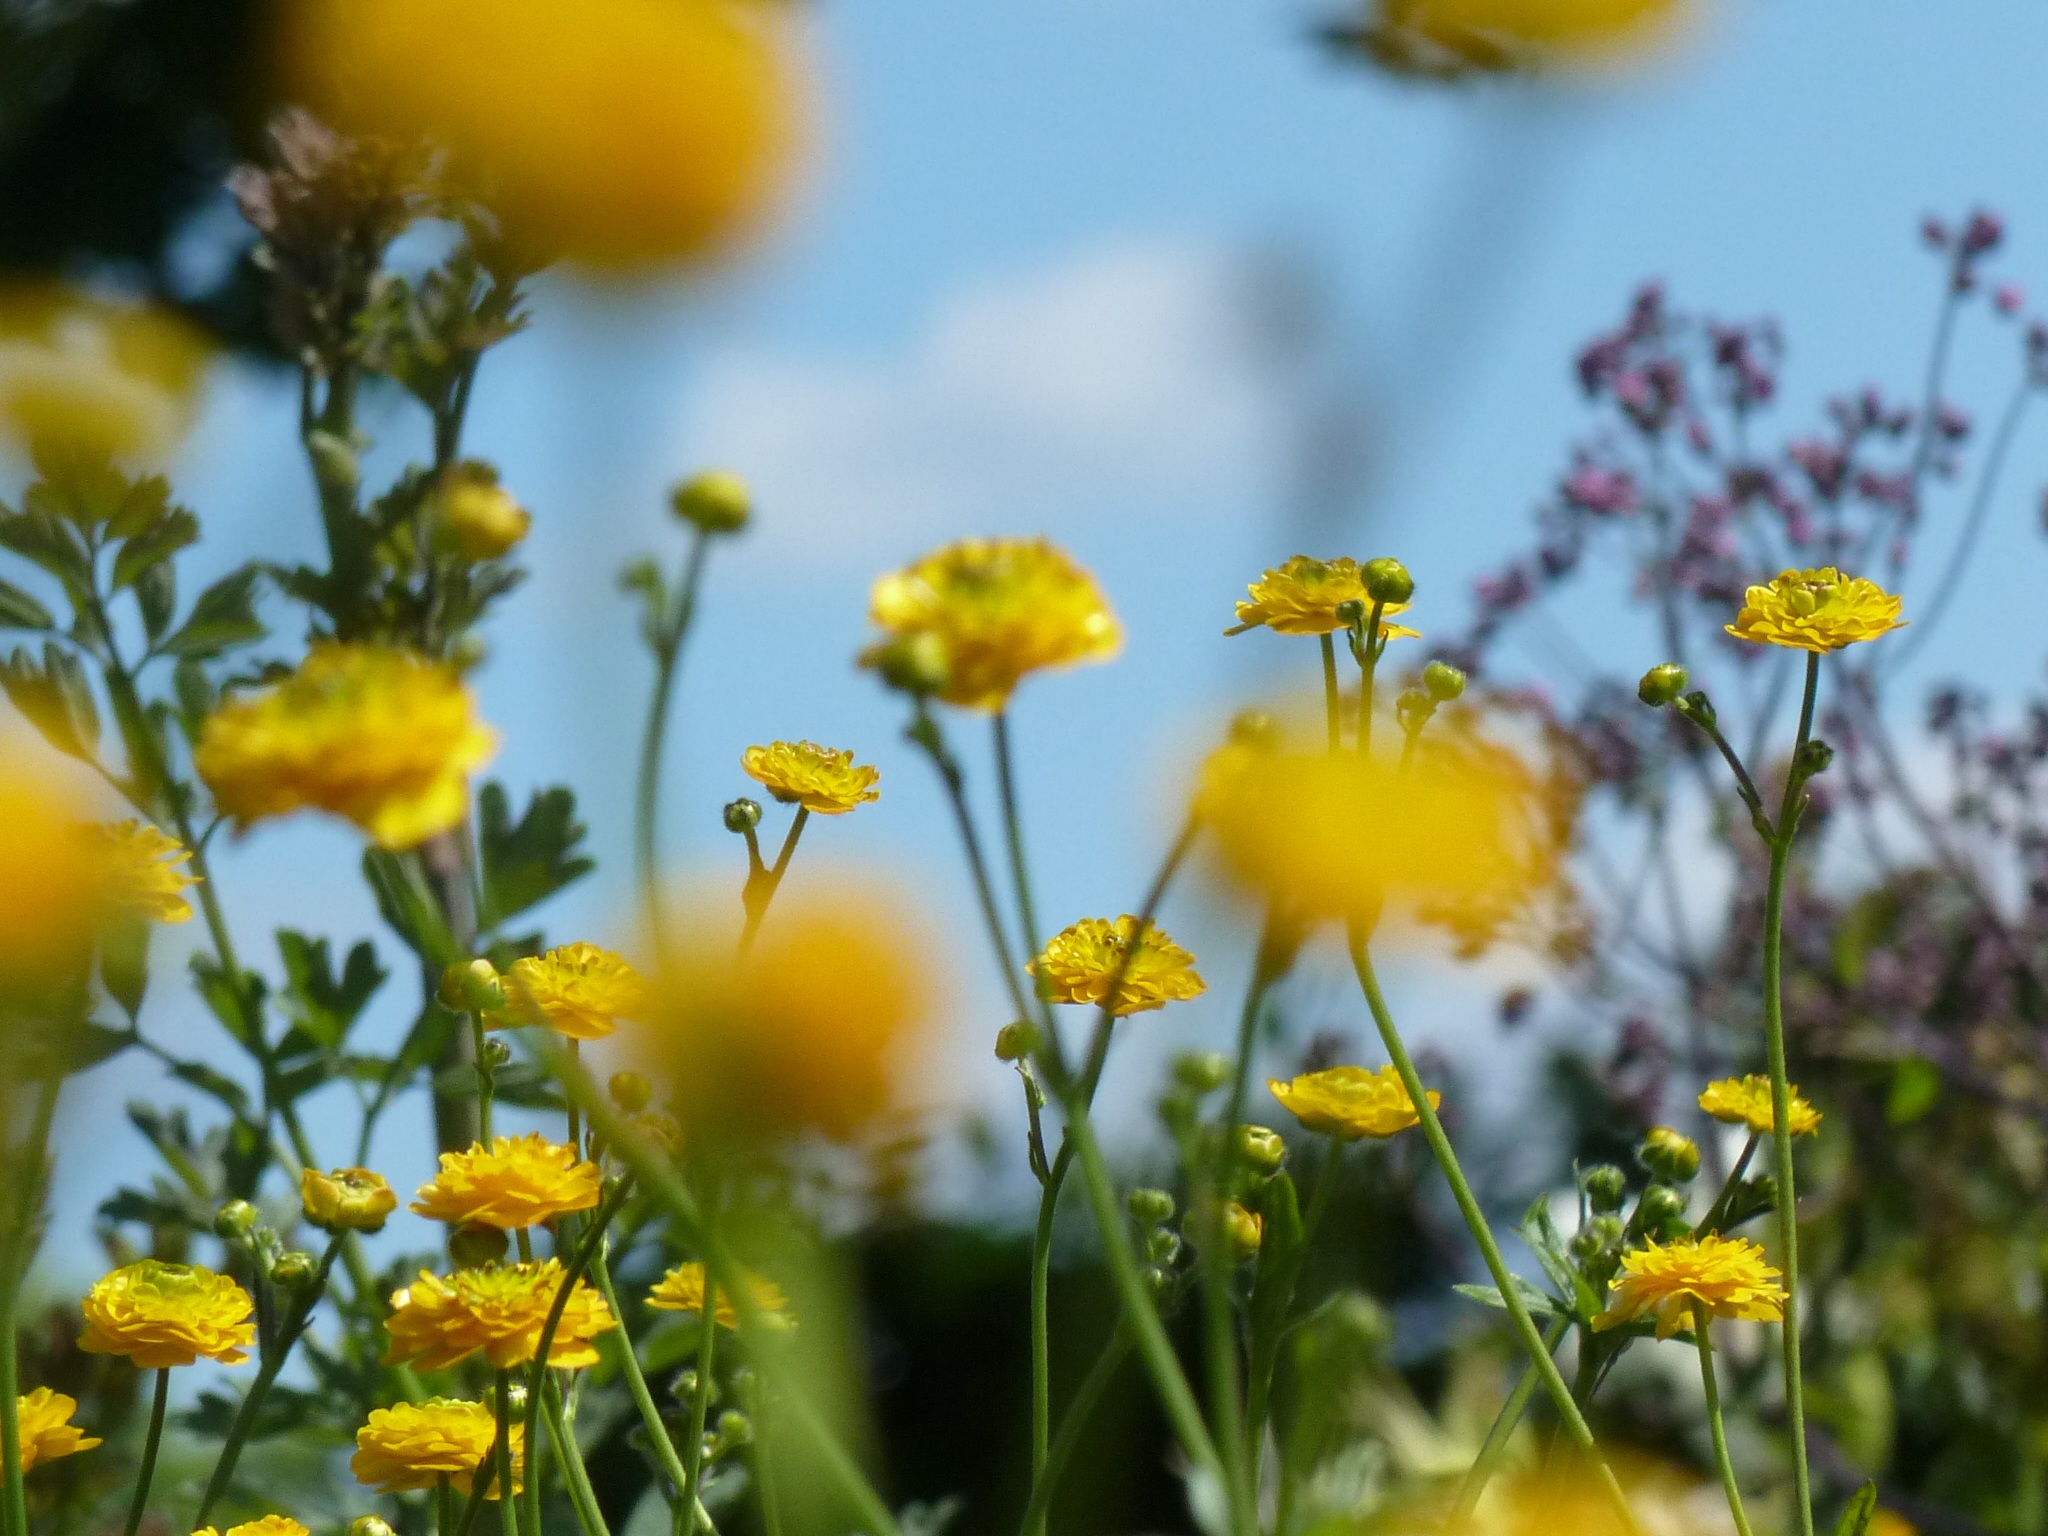
nature, blossom, plant, field, meadow, prairie, sunlight, flower, bloom, spring, botany, yellow, flora, wildflower, ranunculus, macro photography, flowering plant, daisy family, ranunculus flower, land plant, chamaemelum nobile